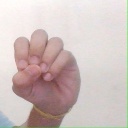
अक्षर: उ